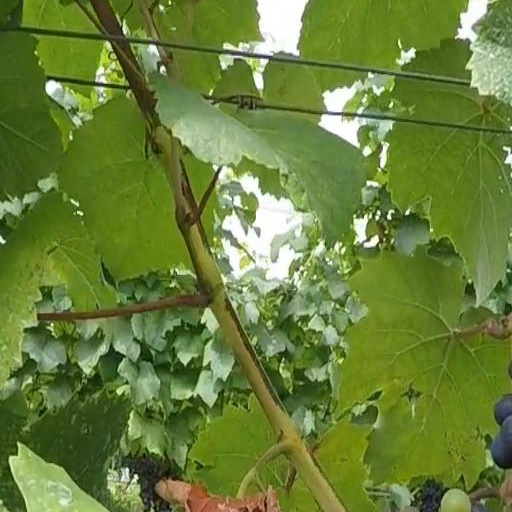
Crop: grape